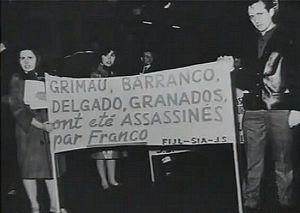
Joaquín Delgado, né le 4 mars 1934 à Cardona et mort garrotté le 17 août 1963 à Madrid, est un militant anarcho-syndicaliste de la Federación Ibérica de Juventudes Libertarias.
Manuel Moreno Barranco est un écrivain d’origine espagnole né à Jerez de la Frontera le 24 avril 1932. Il a légué une vaste production, dont des récits et des romans, interrompue par sa mort violente à Jerez en 1963, qui n’a pas encore été éclaircie.